Allan Aynesworth

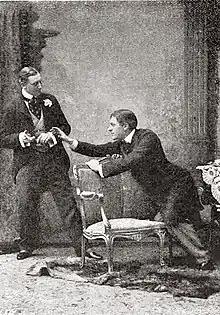
Aynesworth, left, with George Alexander in the original production of "The Importance of Being Earnest", 1895

During 1890–1892 Aynesworth played a series of roles at the Court Theatre: George Liptott in "The Weaker Sex"; Lord St John Brompton in "Aunt Jack"; the Hon Brooke Twombley in "The Cabinet Minister"; the Hon Gilbert Stukeley in "The Volcano"; and Richard Webb in "The Late Lamented".